1997 Major League Baseball expansion draft

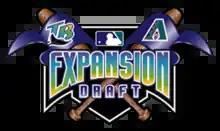
The logo for the 1997 MLB expansion draft

On November 18, 1997, Major League Baseball (MLB) held an expansion draft to allow two expansion teams, the Arizona Diamondbacks and the Tampa Bay Devil Rays, to build their rosters prior to debuting in the National League West and American League East divisions, respectively, in the 1998 MLB season. The draft took place in the Phoenix Civic Center in Phoenix, Arizona.